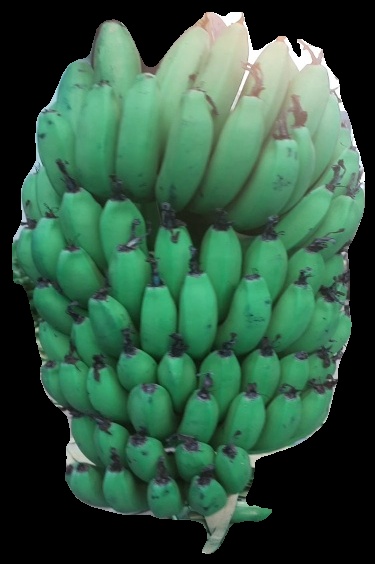
Variety: pachbale
Grade: grade2